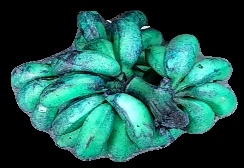
Variety: rasbale
Grade: grade3